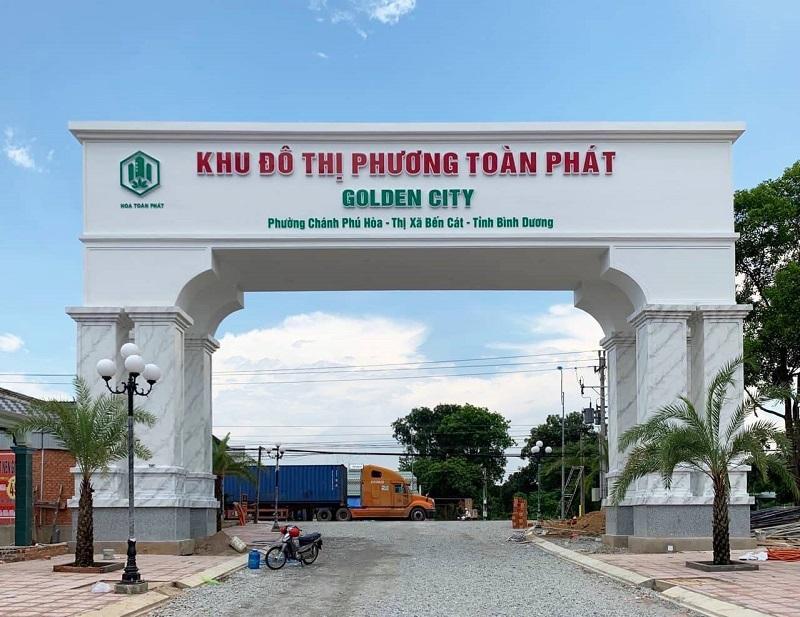
bức ảnh được chụp ở trước một cái cổng chào màu trắng